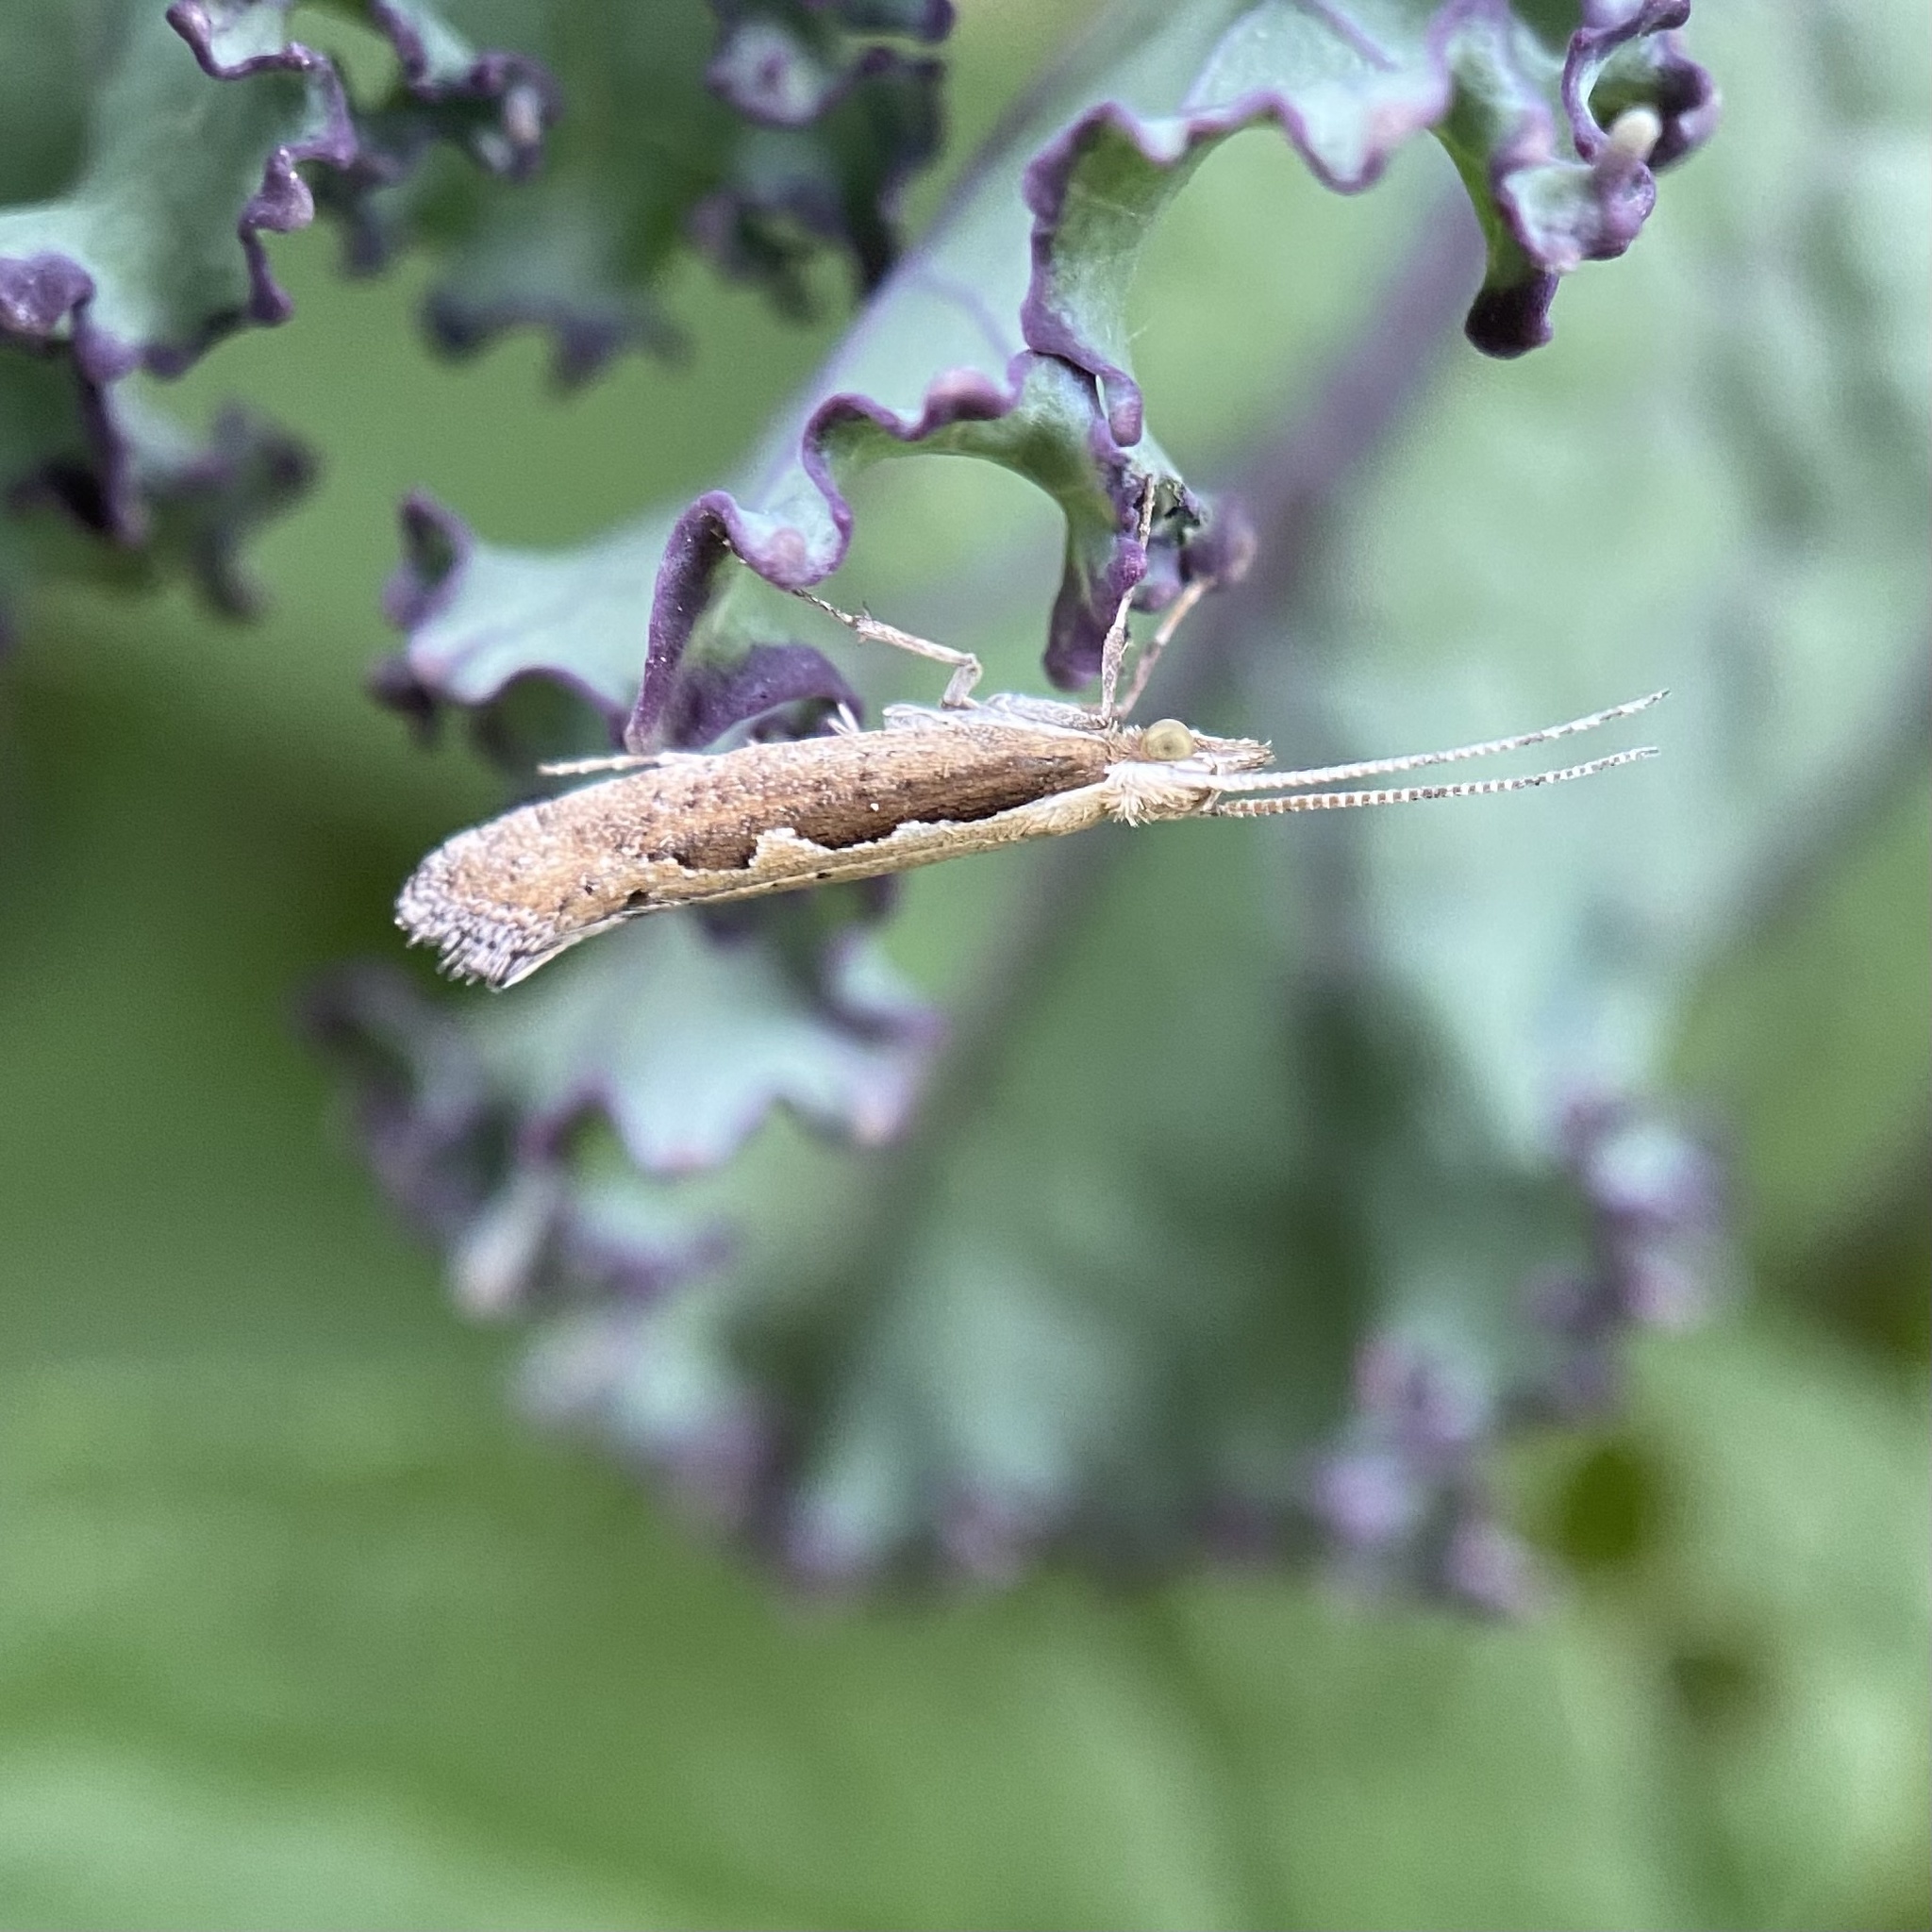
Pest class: diamondback_moth